Impericon Never Say Die! Tour

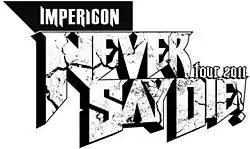
The Impericon Never Say Die! Tour 2011 logo

The Never Say Die! Tour (abbreviated NSD) is a metalcore festival that tours European cities every autumn. It is officially named the Impericon Never Say Die! Tour after its sponsor, Leipzig-based retailstore Impericon, which now also organises another like tour called Impericon Festival every spring.